Tradecraft

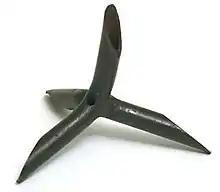
Caltrop used by the US Office of Strategic Services. When scattered on a roadway or runway, the hollow spikes puncture self-sealing rubber tires. The hole in the center allows air to escape even if the other ends of the tube are sealed by soft ground.

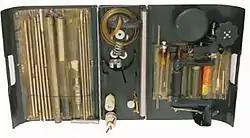
"Belly-buster", a hand-cranked audio drill strapped to an agent's stomach. It was used during the late 1950s and early 1960s to covertly drill holes into masonry for implanting audio devices, such as microphones.

In the books of such spy novelists as Ian Fleming, John le Carré and Tom Clancy, characters frequently engage in tradecraft, e.g. making or retrieving items from "dead drops", "dry cleaning", and wiring, using, or sweeping for intelligence gathering devices, such as cameras or microphones hidden in the subjects' quarters, vehicles, clothing, or accessories.